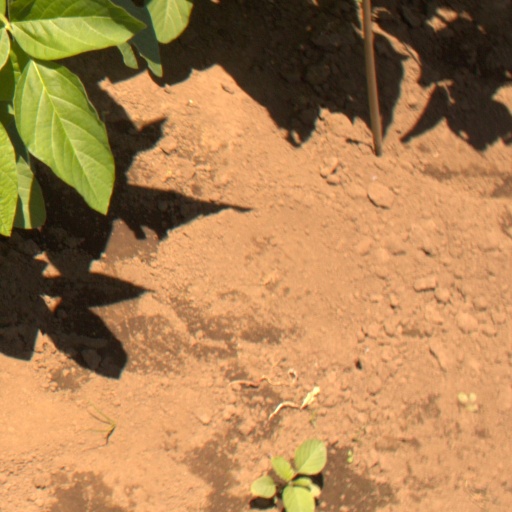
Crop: soybean